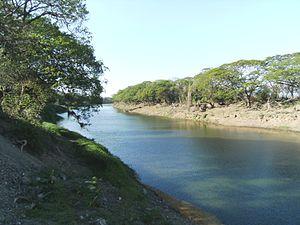
Le Tempisque est une rivière du Costa Rica qu'appartient au versant de l'océan Pacifique. Il est le troisième fleuve le plus étendu du pays, après la grande rivière du Terraba et le Reventazón. Il se trouve dans le territoire nord du pays, au Guanacaste, et son lit parcourt une grande partie de ce territoire.